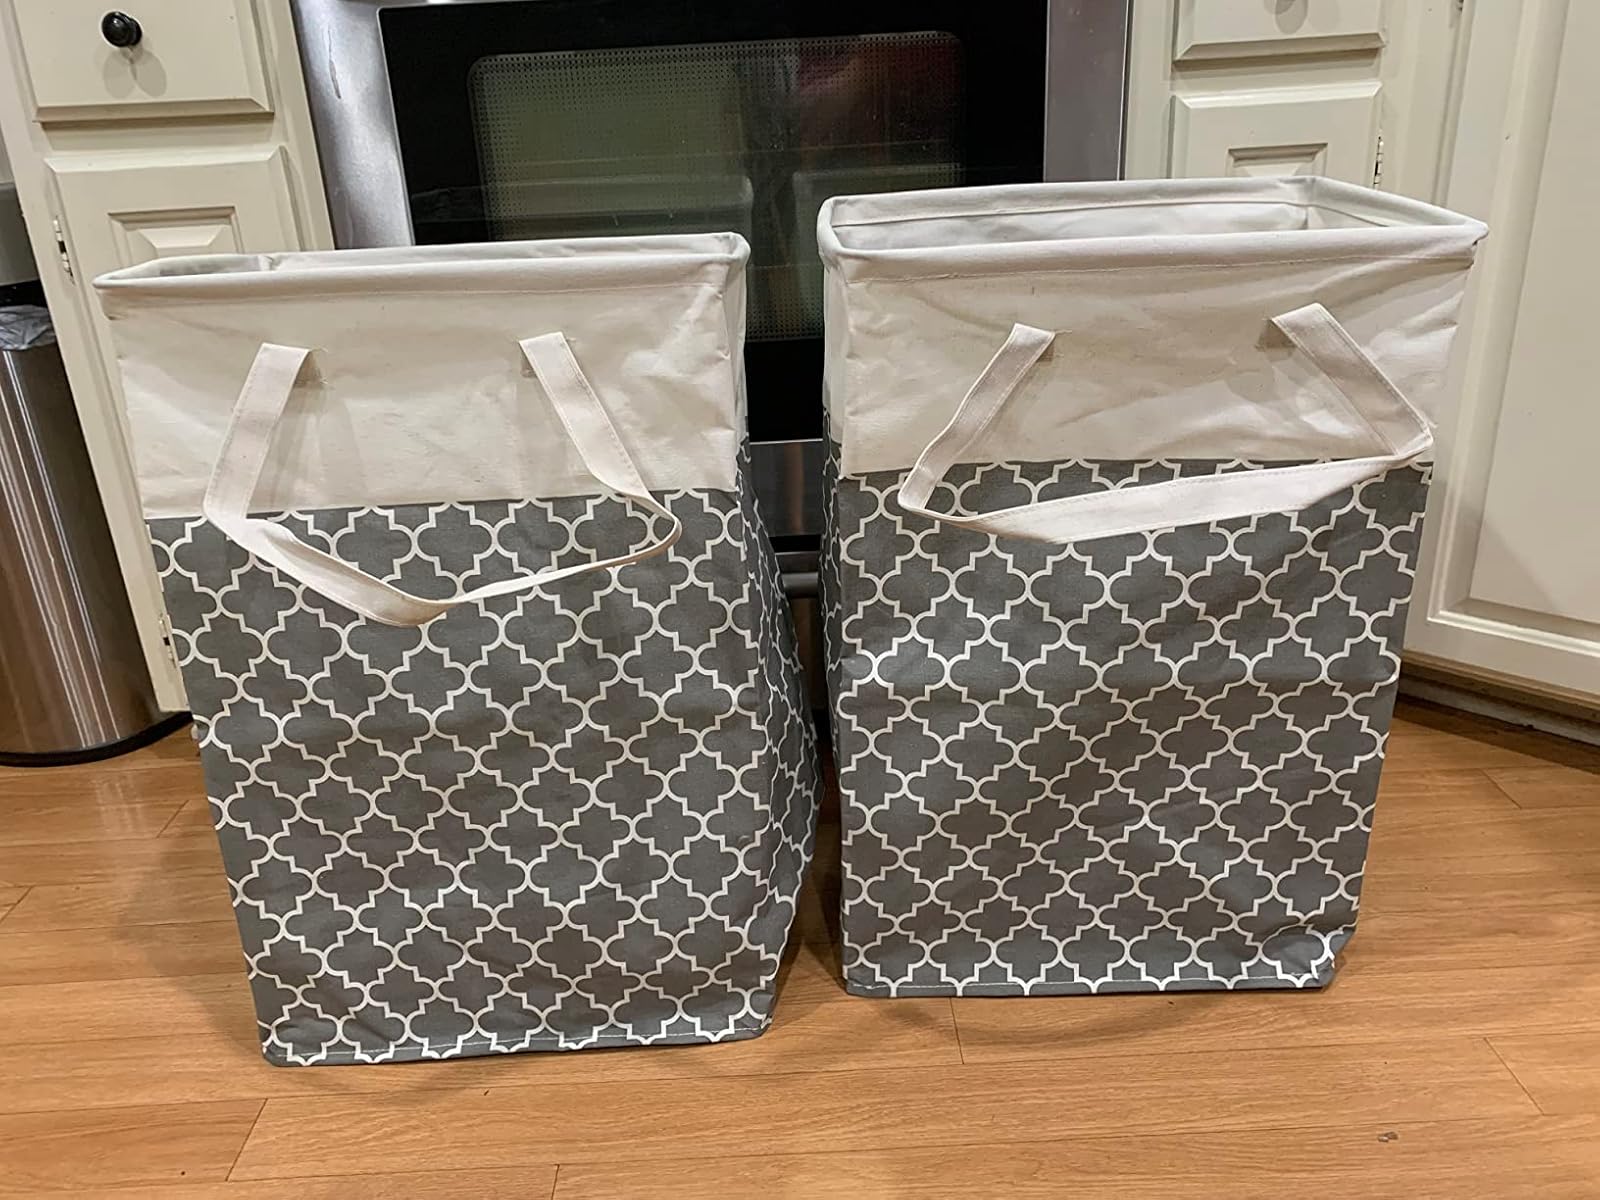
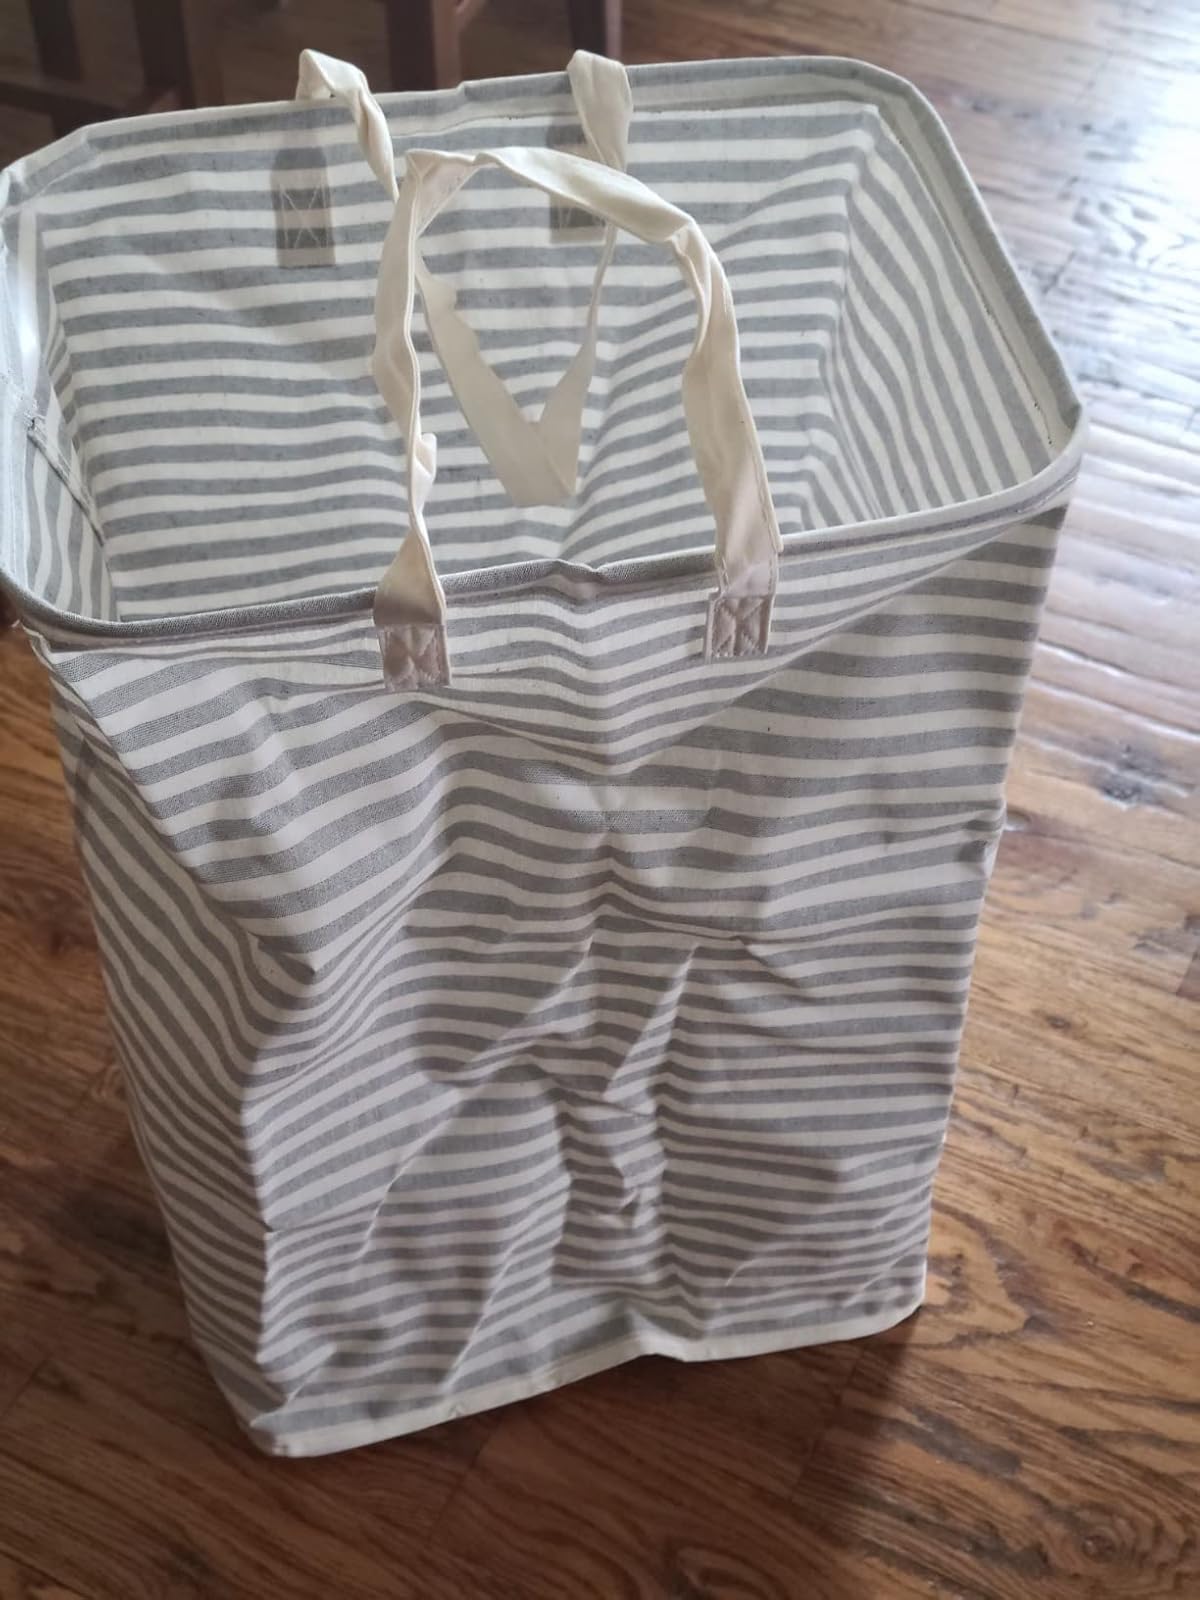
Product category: items_hamper
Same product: no